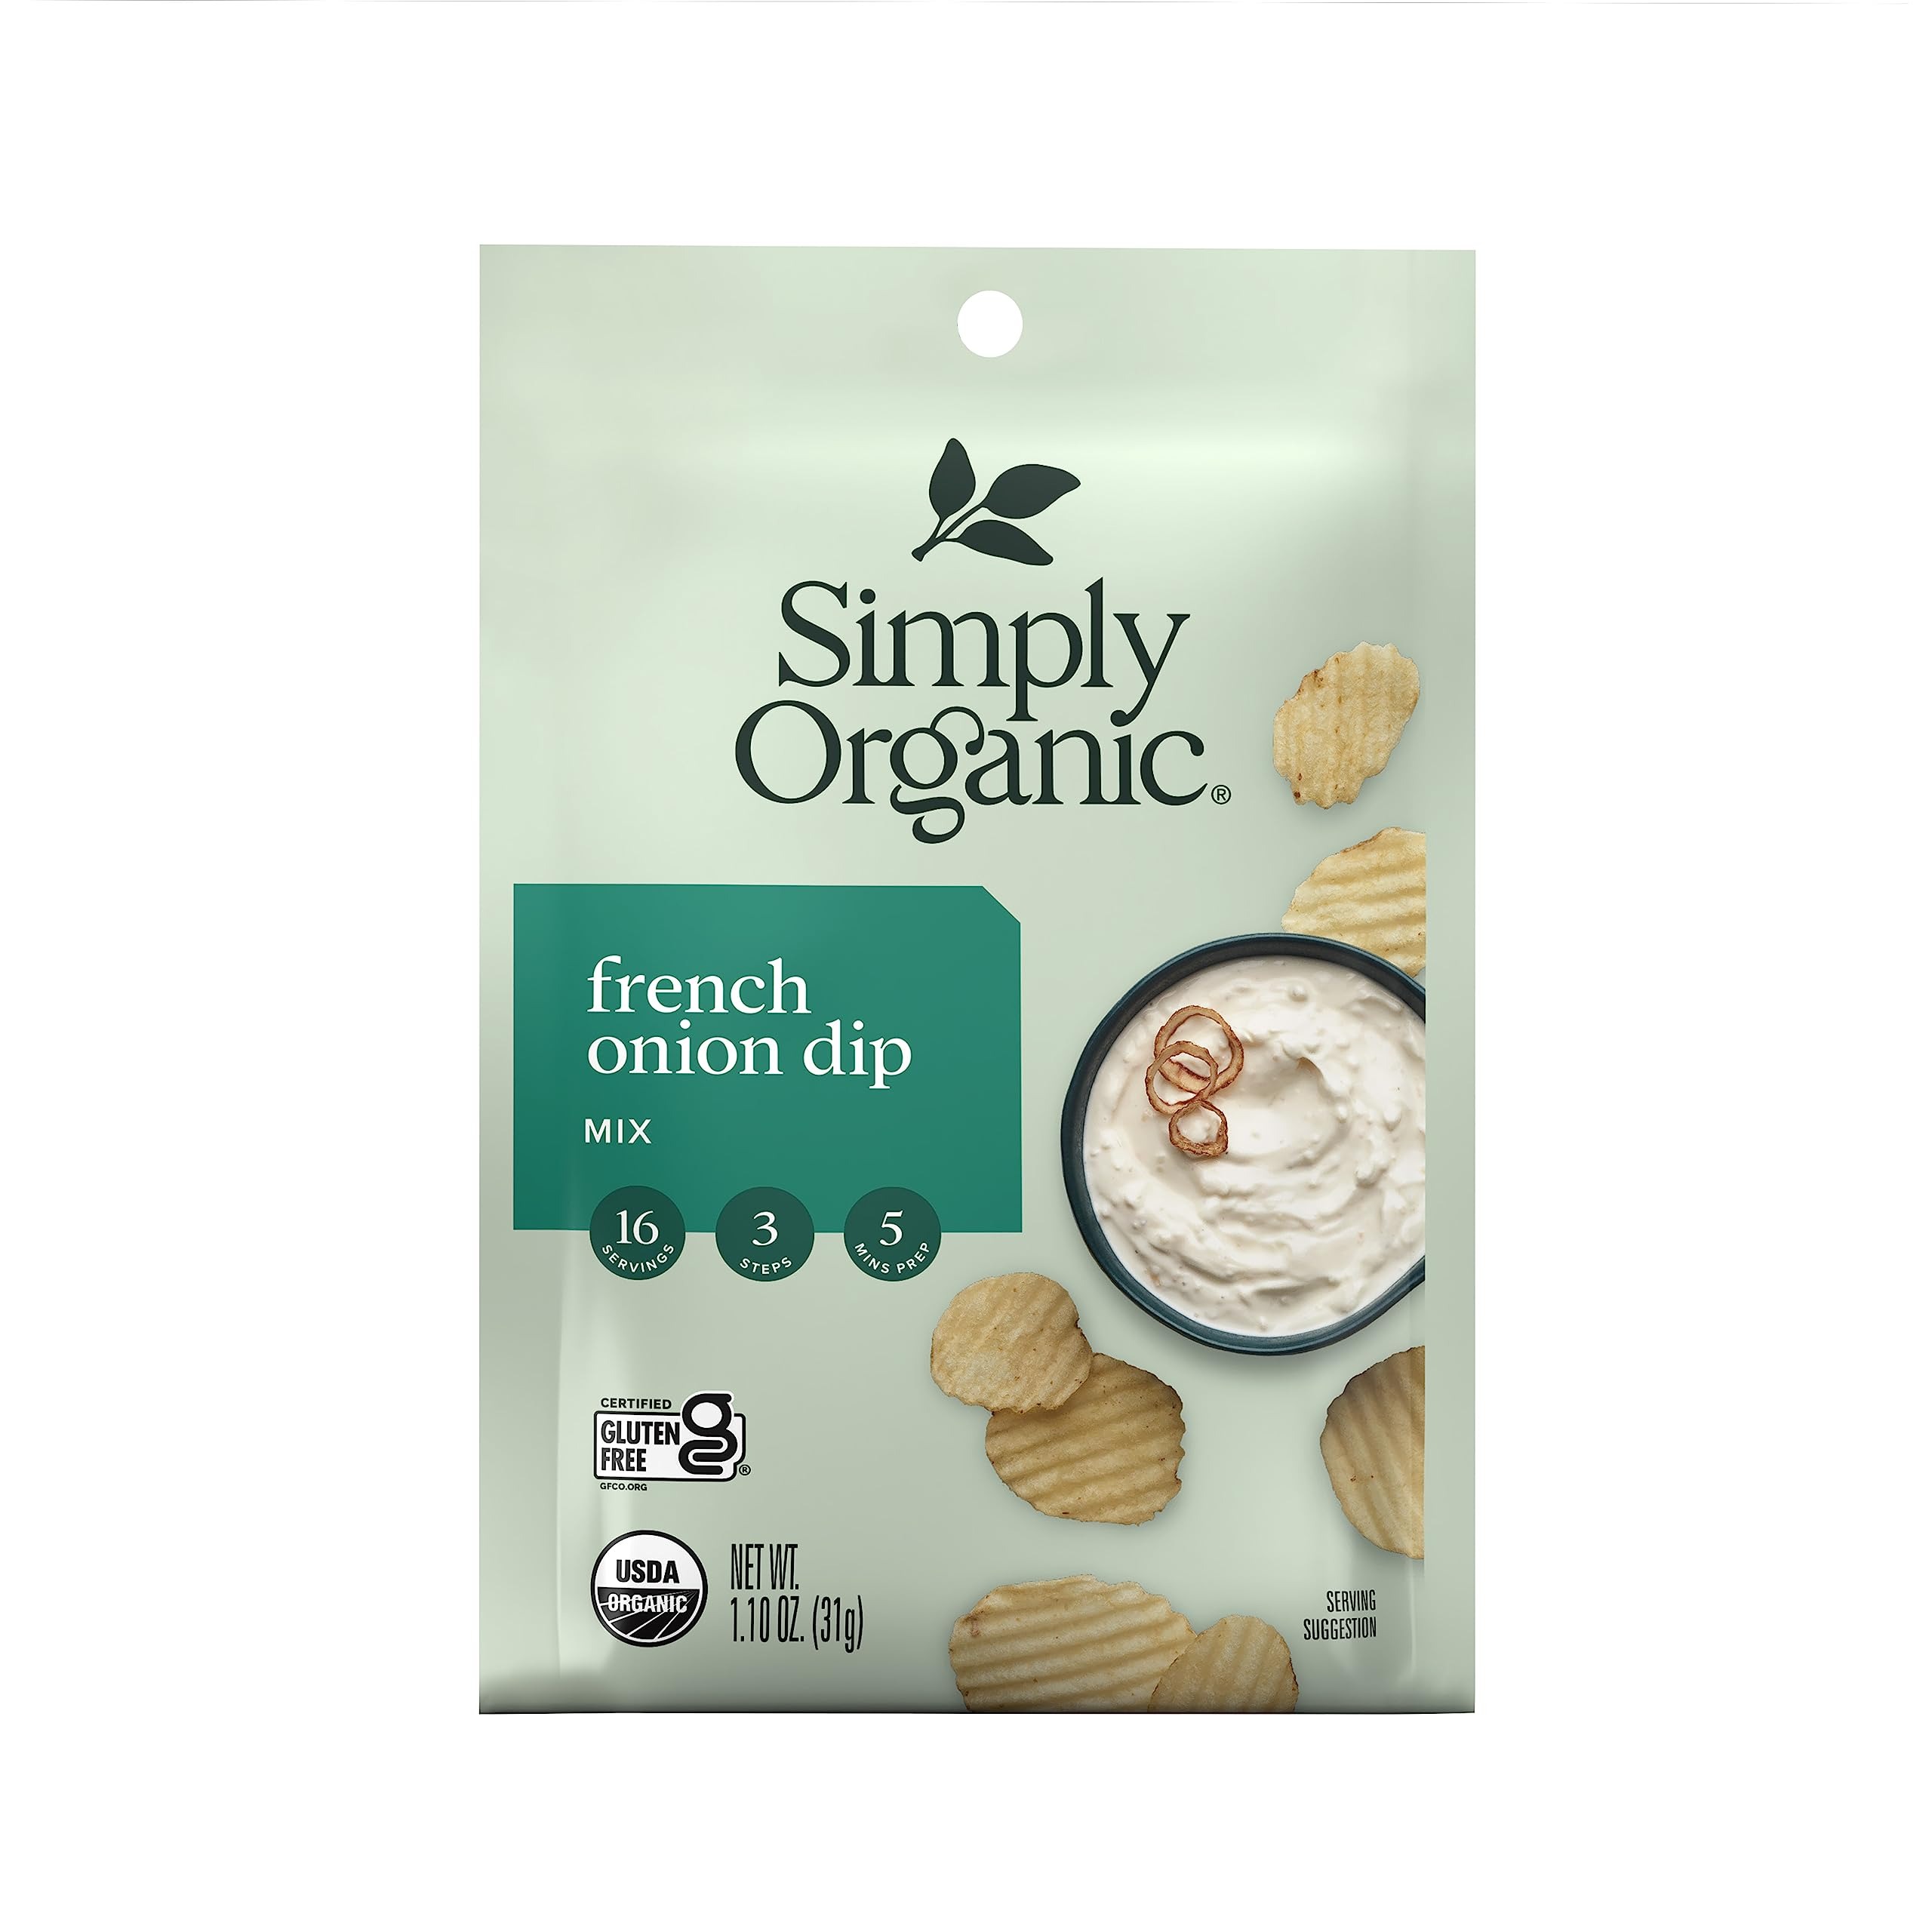
Item Name: Simply Organic Dip Mix, French Onion, 1.1 oz
Bullet Point 1: Certified Organic
Bullet Point 2: Gluten-free
Bullet Point 3: 1.1 ounces
Product Description: Rich, creamy and bursting with the flavor fusion of onion, garlic and a hint of black pepper, our French Onion Soup Mix makes entertaining easy.
Value: 1.1
Unit: Ounce

Price: 1.94